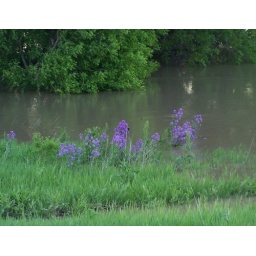
wild flowers under water republican river